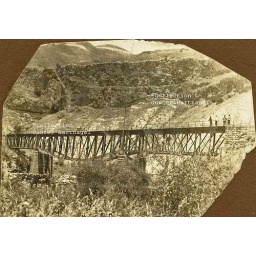
Jezreel railway bridge over Yarmuk river